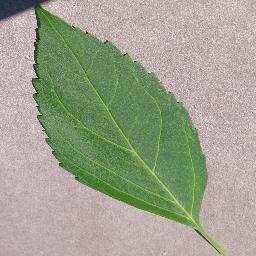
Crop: cherry
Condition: (including_sour)_healthy